Ivan Titov

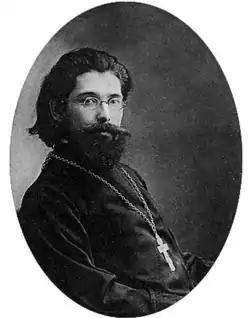
Ivan Titov (1910)

As a deputy, in 1912, Titov turned to the Most Holy Governing Synod with a request to allow him to go to university. Having been refused, he declared voluntary abdication of dignity and entered the University of Saint Petersburg. Dignity was removed on August 2 – without due admonition. After this, Titov enrolled in the Kungur bourgeoisie, became a personal honorary citizen. Finished university.